Pete Townshend

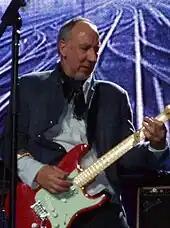
Townshend playing a Fender Eric Clapton Signature Stratocaster

There are several Gibson Pete Townshend signature guitars, such as the Pete Townshend SG, the Pete Townshend J-200, and three different Pete Townshend Les Paul Deluxes. The SG was clearly marked as a Pete Townshend limited edition model and came with a special case and certificate of authenticity, signed by Townshend himself. There was a Pete Townshend signature Rickenbacker limited edition guitar of the model 1998, which was his main 6-string guitar in the Who's early days. The run featured 250 guitars that were made between July 1987–March 1988, and according to Rickenbacker CEO John Hall, the entire run sold out before serious advertising could be done.